Arnett Moultrie

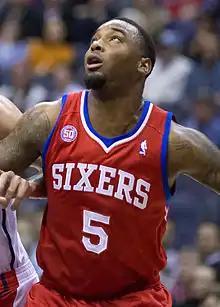
Moultrie with the 76ers

Arnett Nathaniel Moultrie (born November 18, 1990) is an American professional basketball player who last played for the Kaohsiung Aquas of the Taiwan Professional Basketball League (TPBL). He played college basketball with UTEP and Mississippi State.